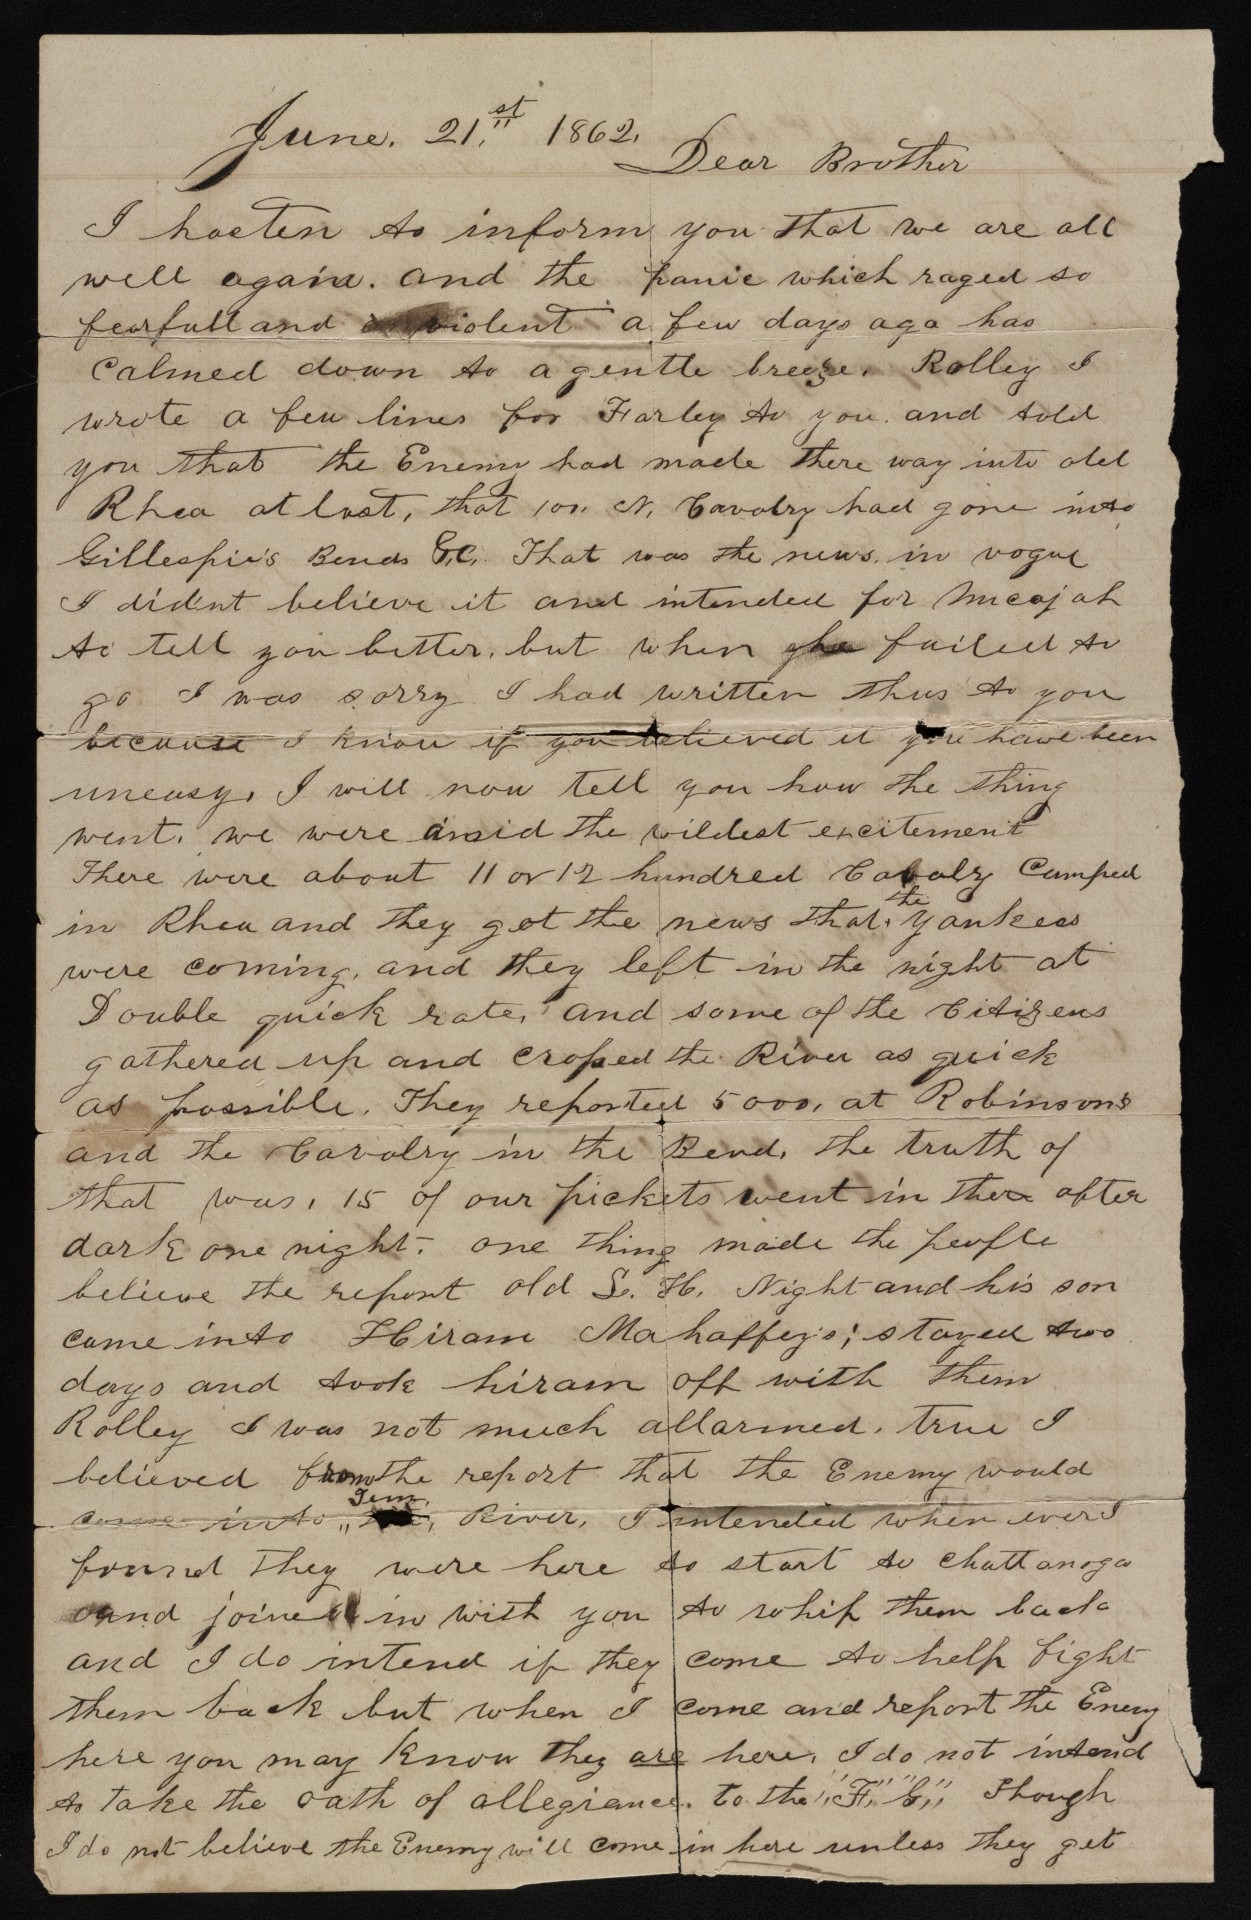
writing, wood, vintage, old, letter, dirty, grunge, paper, material, font, background, sketch, drawing, text, handwriting, stained, calligraphy, document, creased, marked, handwritten